Júlio de Castilhos Avenue (Caxias do Sul)

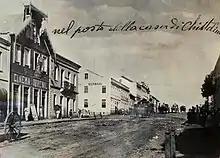
A stretch of the avenue in 1910; on the left, the building of the city's first film theater, the Juvenil Cinema.

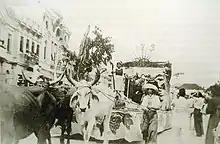
Grape Festival parade in 1950.

In 1876, engineer Augusto Francisco Gonçalves, a government official, apparently at the suggestion of Luiz Antônio Feijó Júnior, determined that the colonial headquarters should be transferred from Nova Milano to the Campo dos Bugres, about 15 km to the east, situated on the border of the 5th and 7th leagues, exactly over the old Indigenous camp and path, which began to be deforested, filled in, and cleared. Extending the indigenous passage, the "Rua Grande" (English: Big Street) was opened. The center of the settlement was marked with the opening of the Dante Alighieri Square, where the Mother Church was built, bordered on its north side by "Rua Grande". In 1877, the colony was baptized Caxias, and in 1878, when the first urban plan was discarded because of its errors, the colony's director Luiz Manoel de Azevedo drew up the second layout of the center, following the Roman grid model. In it, the "Rua Grande" was already named Silveira Martins Street, and occupied only nine blocks in length. Soon, stores and boarding houses were established there, as well as public festivals and meetings, but the suburban extensions to the east and west, where the old road penetrated into the countryside, would remain very precarious until the beginning of the 20th century. On one side, the street made the connection with São Sebastião do Caí, an important commercial center that supplied mainly the colonies from Sinos River Valley and the center of the state, as well as the capital Porto Alegre; on the other side, it communicated with the paths of the troopers who came from the cowsheds above the plateau with their trade troops and herds. Between 1882 and 1884, the central stretch was finally straightened, the buildings that had been erected without order were demolished, and the implementation of the urbanization plan began.